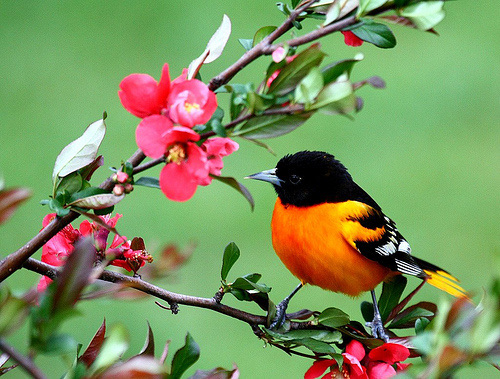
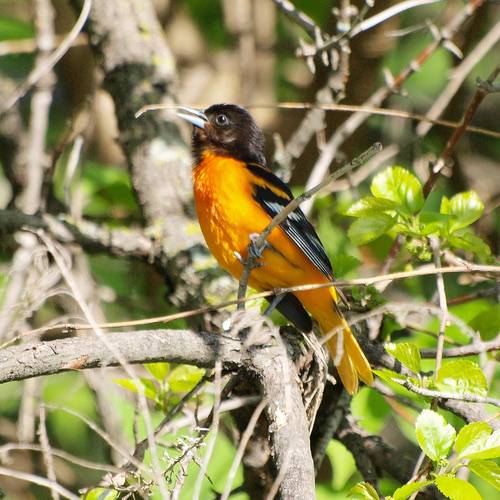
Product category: misc
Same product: yes